Mona Weissmark

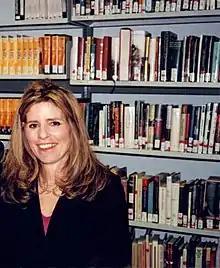
Photograph of Dr. Mona Weissmark giving a lecture at The Goethe-Institute.

Mona Sue Weissmark is an American clinical psychologist and social psychologist, whose work on the inter-generational impact of injustice has received international recognition. She is best known for her groundbreaking social experiment of bringing children of Holocaust survivors face-to-face with children of Nazis, and later, grandchildren and great-grandchildren of African American slaves with slave owners. She is also a professor of psychology at Northwestern University and author of numerous journal articles and three books: "Doing Psychotherapy Effectively" (University of Chicago Press) and "Justice Matters: Legacies of the Holocaust and World War II" (Oxford University Press), and "The Science of Diversity" (Oxford University Press).